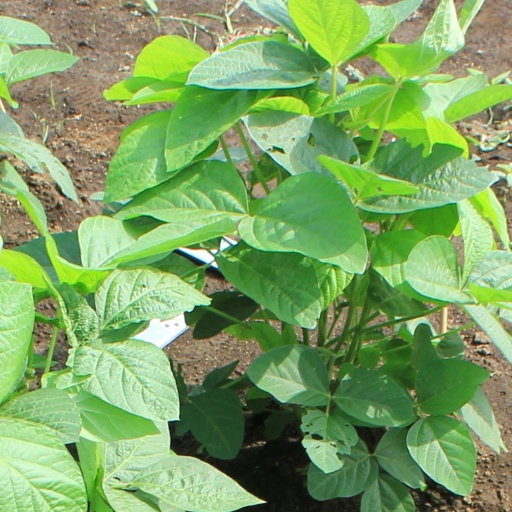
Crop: soybean